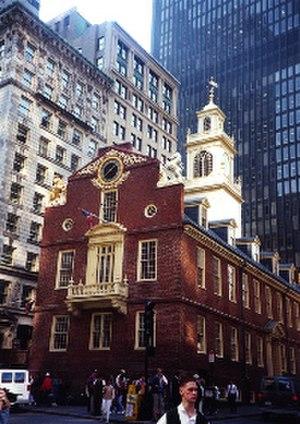
L’histoire coloniale de l'Amérique du Nord commence peu après la découverte du Nouveau Monde par les Européens. L’actuel territoire américain devient rapidement un enjeu international : les grandes puissances coloniales occidentales se lancent dans l’exploration et la conquête du Nouveau Monde puis bâtissent de vastes empires coloniaux qui finissent le plus souvent par être absorbés militairement et politiquement par d'autres empires ou par devenir indépendants vis-à-vis de leur métropole après plusieurs siècles de domination de celle-ci sur ses colonies. L'exemple le plus célèbre de ce cas est l'indépendance des Treize colonies britanniques qui devinrent les États-Unis. Ceux-ci se lancèrent à leur tour dans la colonisation des territoires de l'Ouest sauvage puis dans une expansion outre-mer.